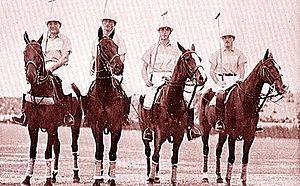
Pour la cinquième fois, les Jeux olympiques d'été accueillent le tournoi olympique de polo.